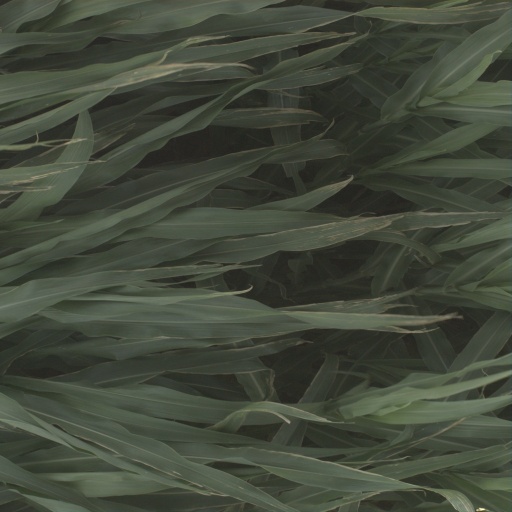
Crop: sorghum